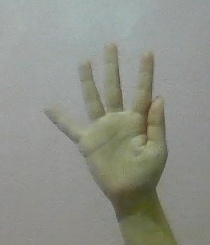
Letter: sheen